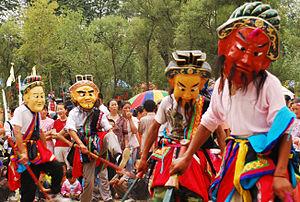
Les Tu constituent l'un des 56 groupes ethniques officiellement identifiés par la République populaire de Chine. La plupart d'entre eux vivent dans le district autonome de Huzhu dans l’est de la province de Qinghai, certains dans la province de Gansu. Ils étaient environ 241 198 dans toute la Chine, au recensement de 2000.
Nadun est une fête traditionnelle tenue par les Mongols monguor, également connu sous le nom de Tu. Le nom de cette fête ressemble à Naadam, la fête traditionnelle mongole, mais diffère sur différents points.